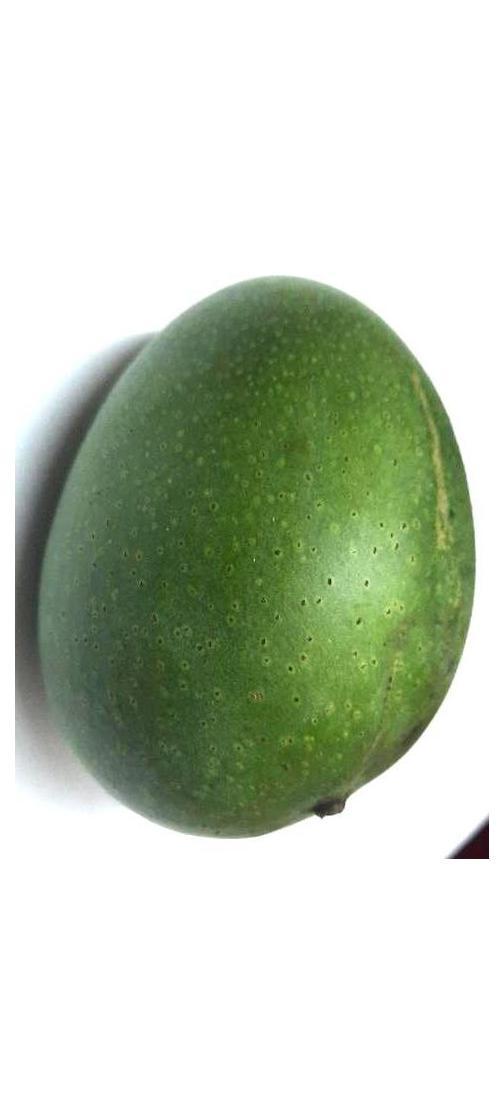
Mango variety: Ashshina Zhinuk